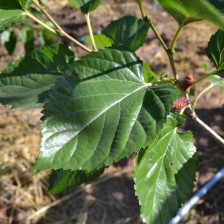
Variety: ChiangMaiBuriram60